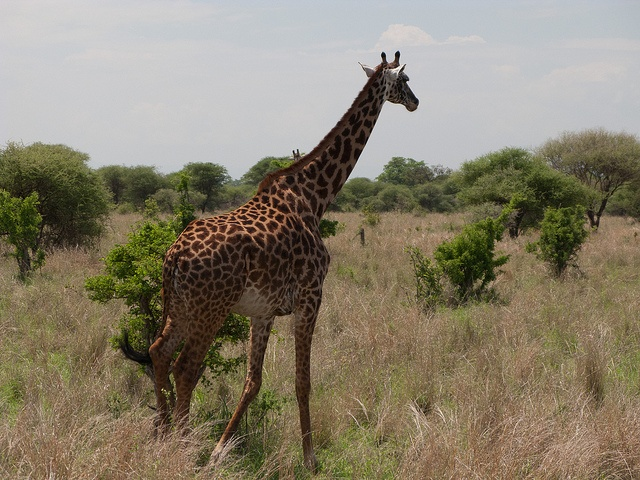
A giraffe standing on top of a grass covered field.
A giraffe is standing in tall grass near trees.
a giraffe some brown grass bushes and trees
A giraffe stands tall among grass and trees.
A tall giraffe walking around a brush land